Austurvöllur

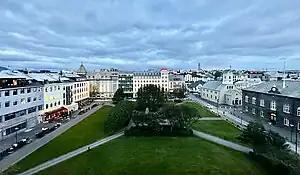
Austurvöllur in 2023. The Reykjavík Cathedral ("Dómkirkjan í Reykjavík") and the Parliament House ("Alþingishúsið") are on the right. Hallgrímskirkja is visible in the distance.

Austurvöllur is a public square in Reykjavík, Iceland. The square is a popular gathering place for the citizens of Reykjavík, and especially during good weather due to the prevalence of cafés on Vallarstræti and Pósthússtræti. It has also been a focal point of protests, as it is near the Parliament of Iceland.